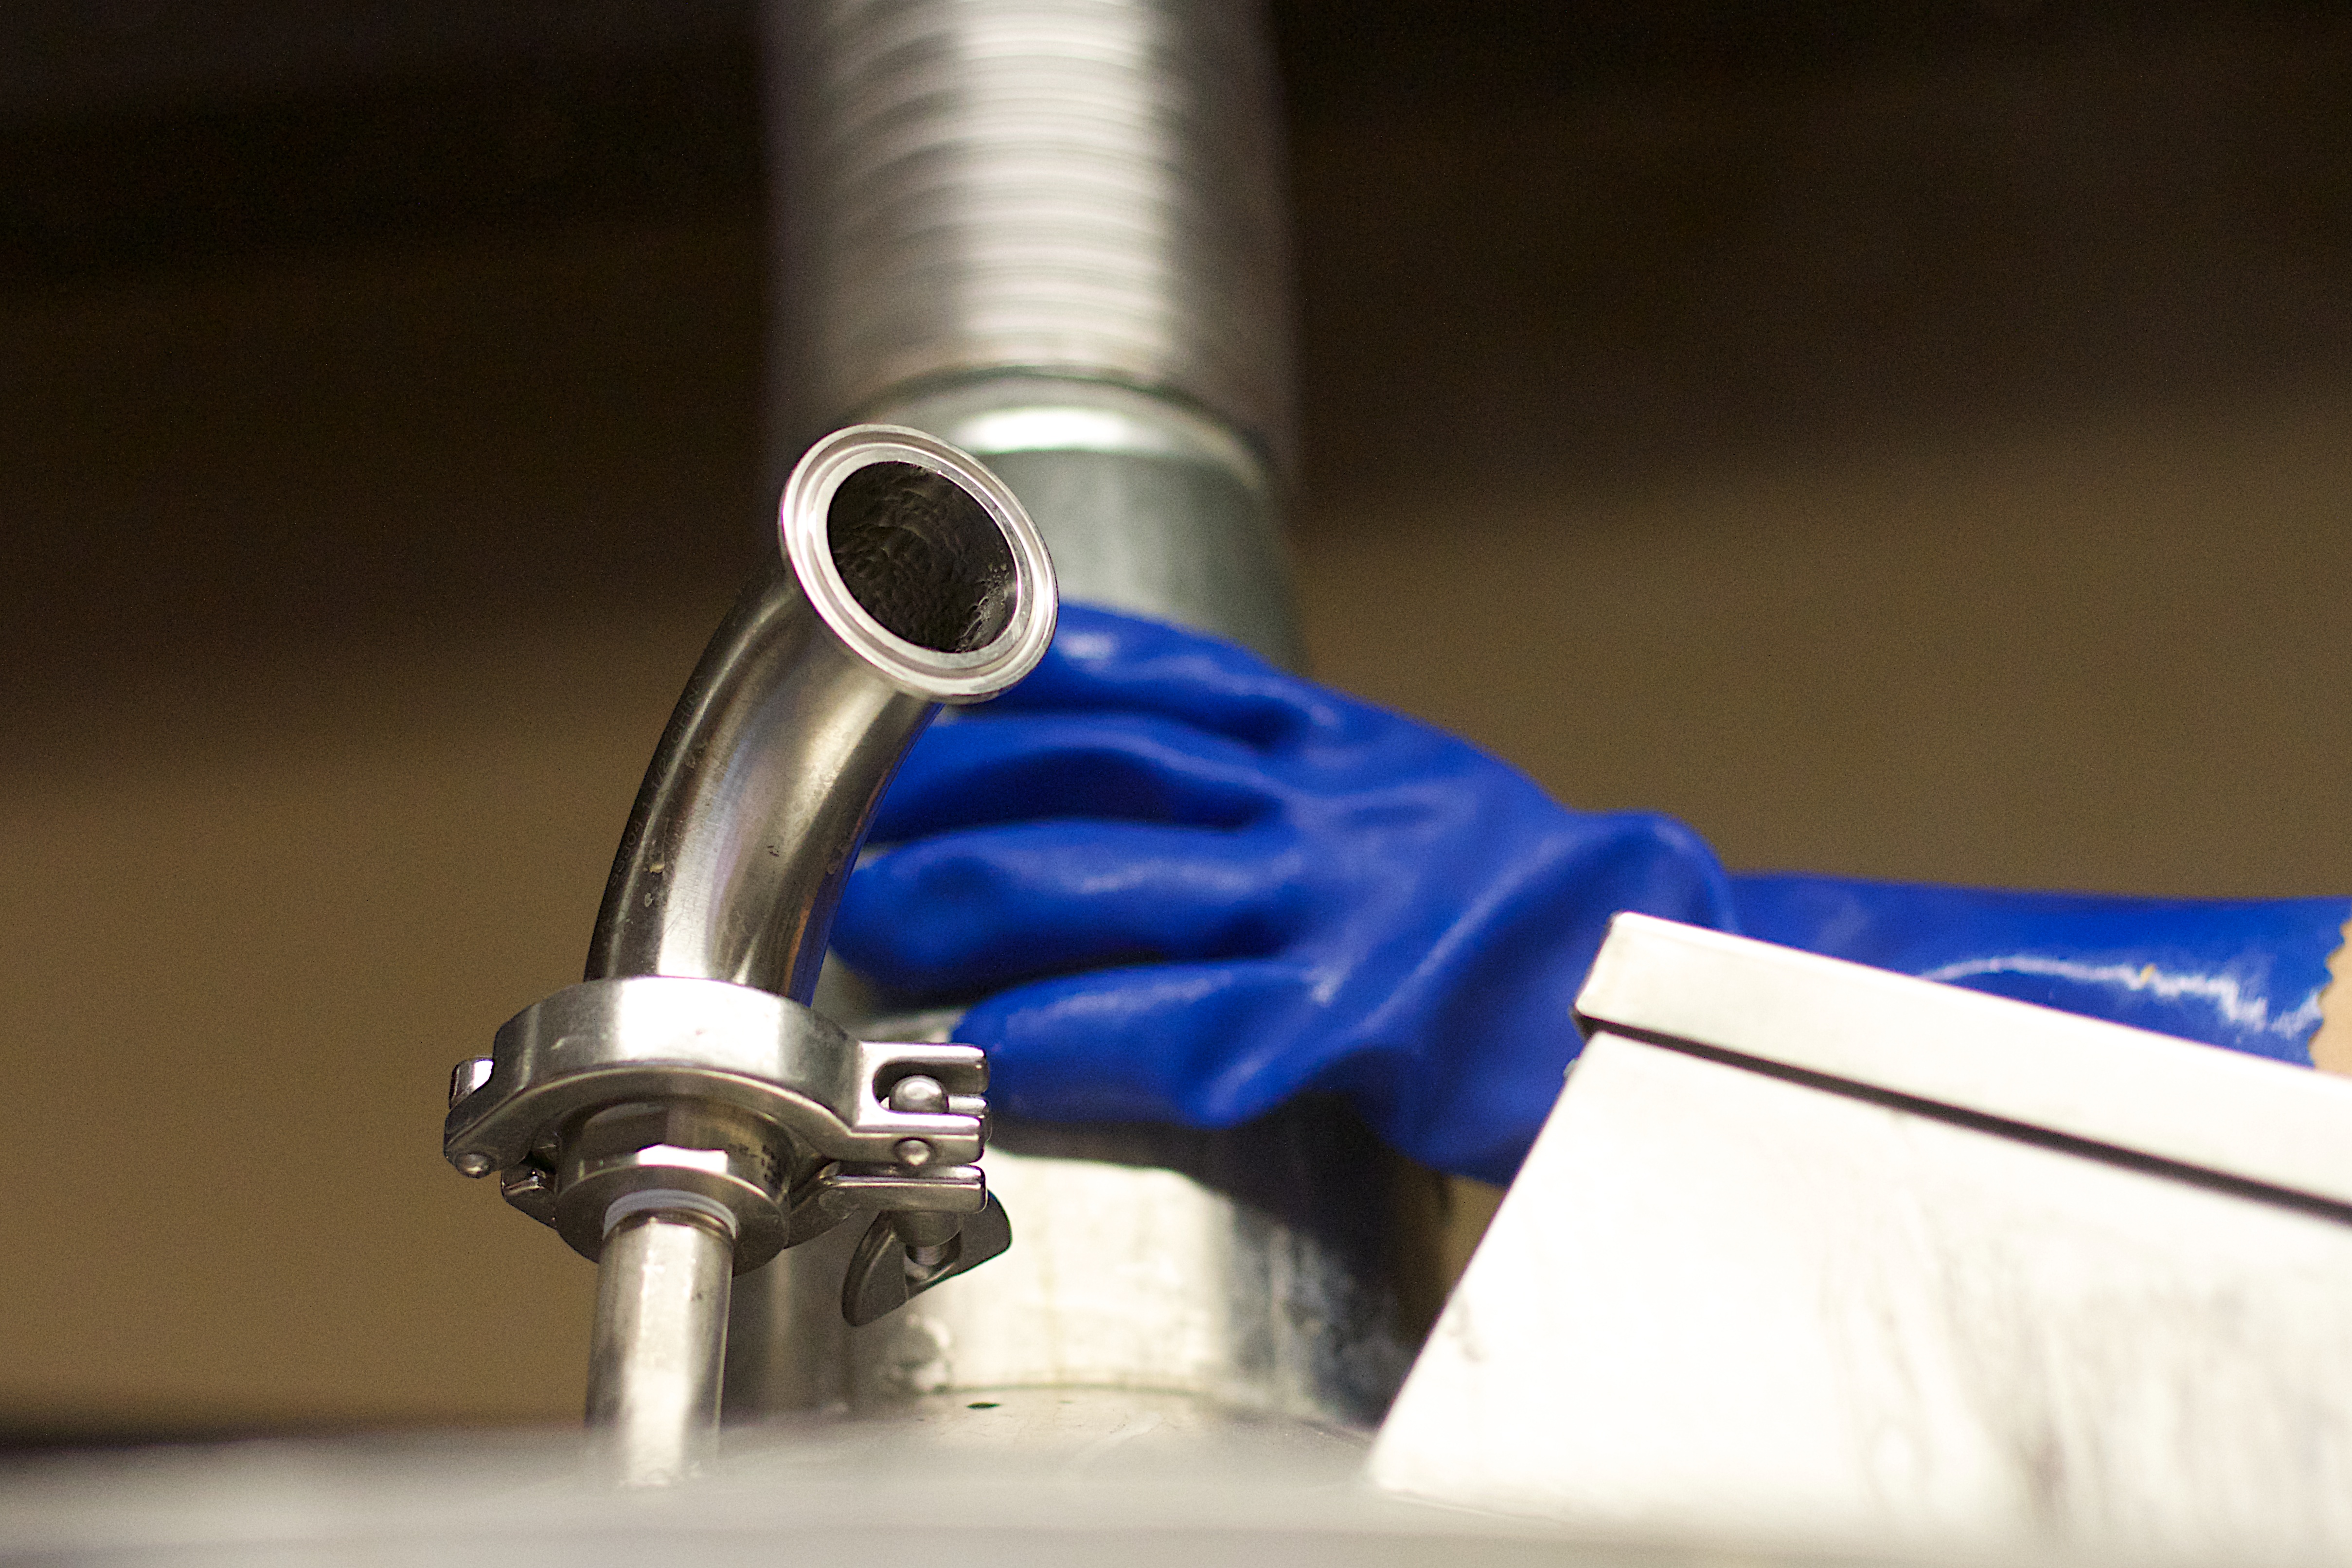
metal, beer, product, angle, thatbrewery